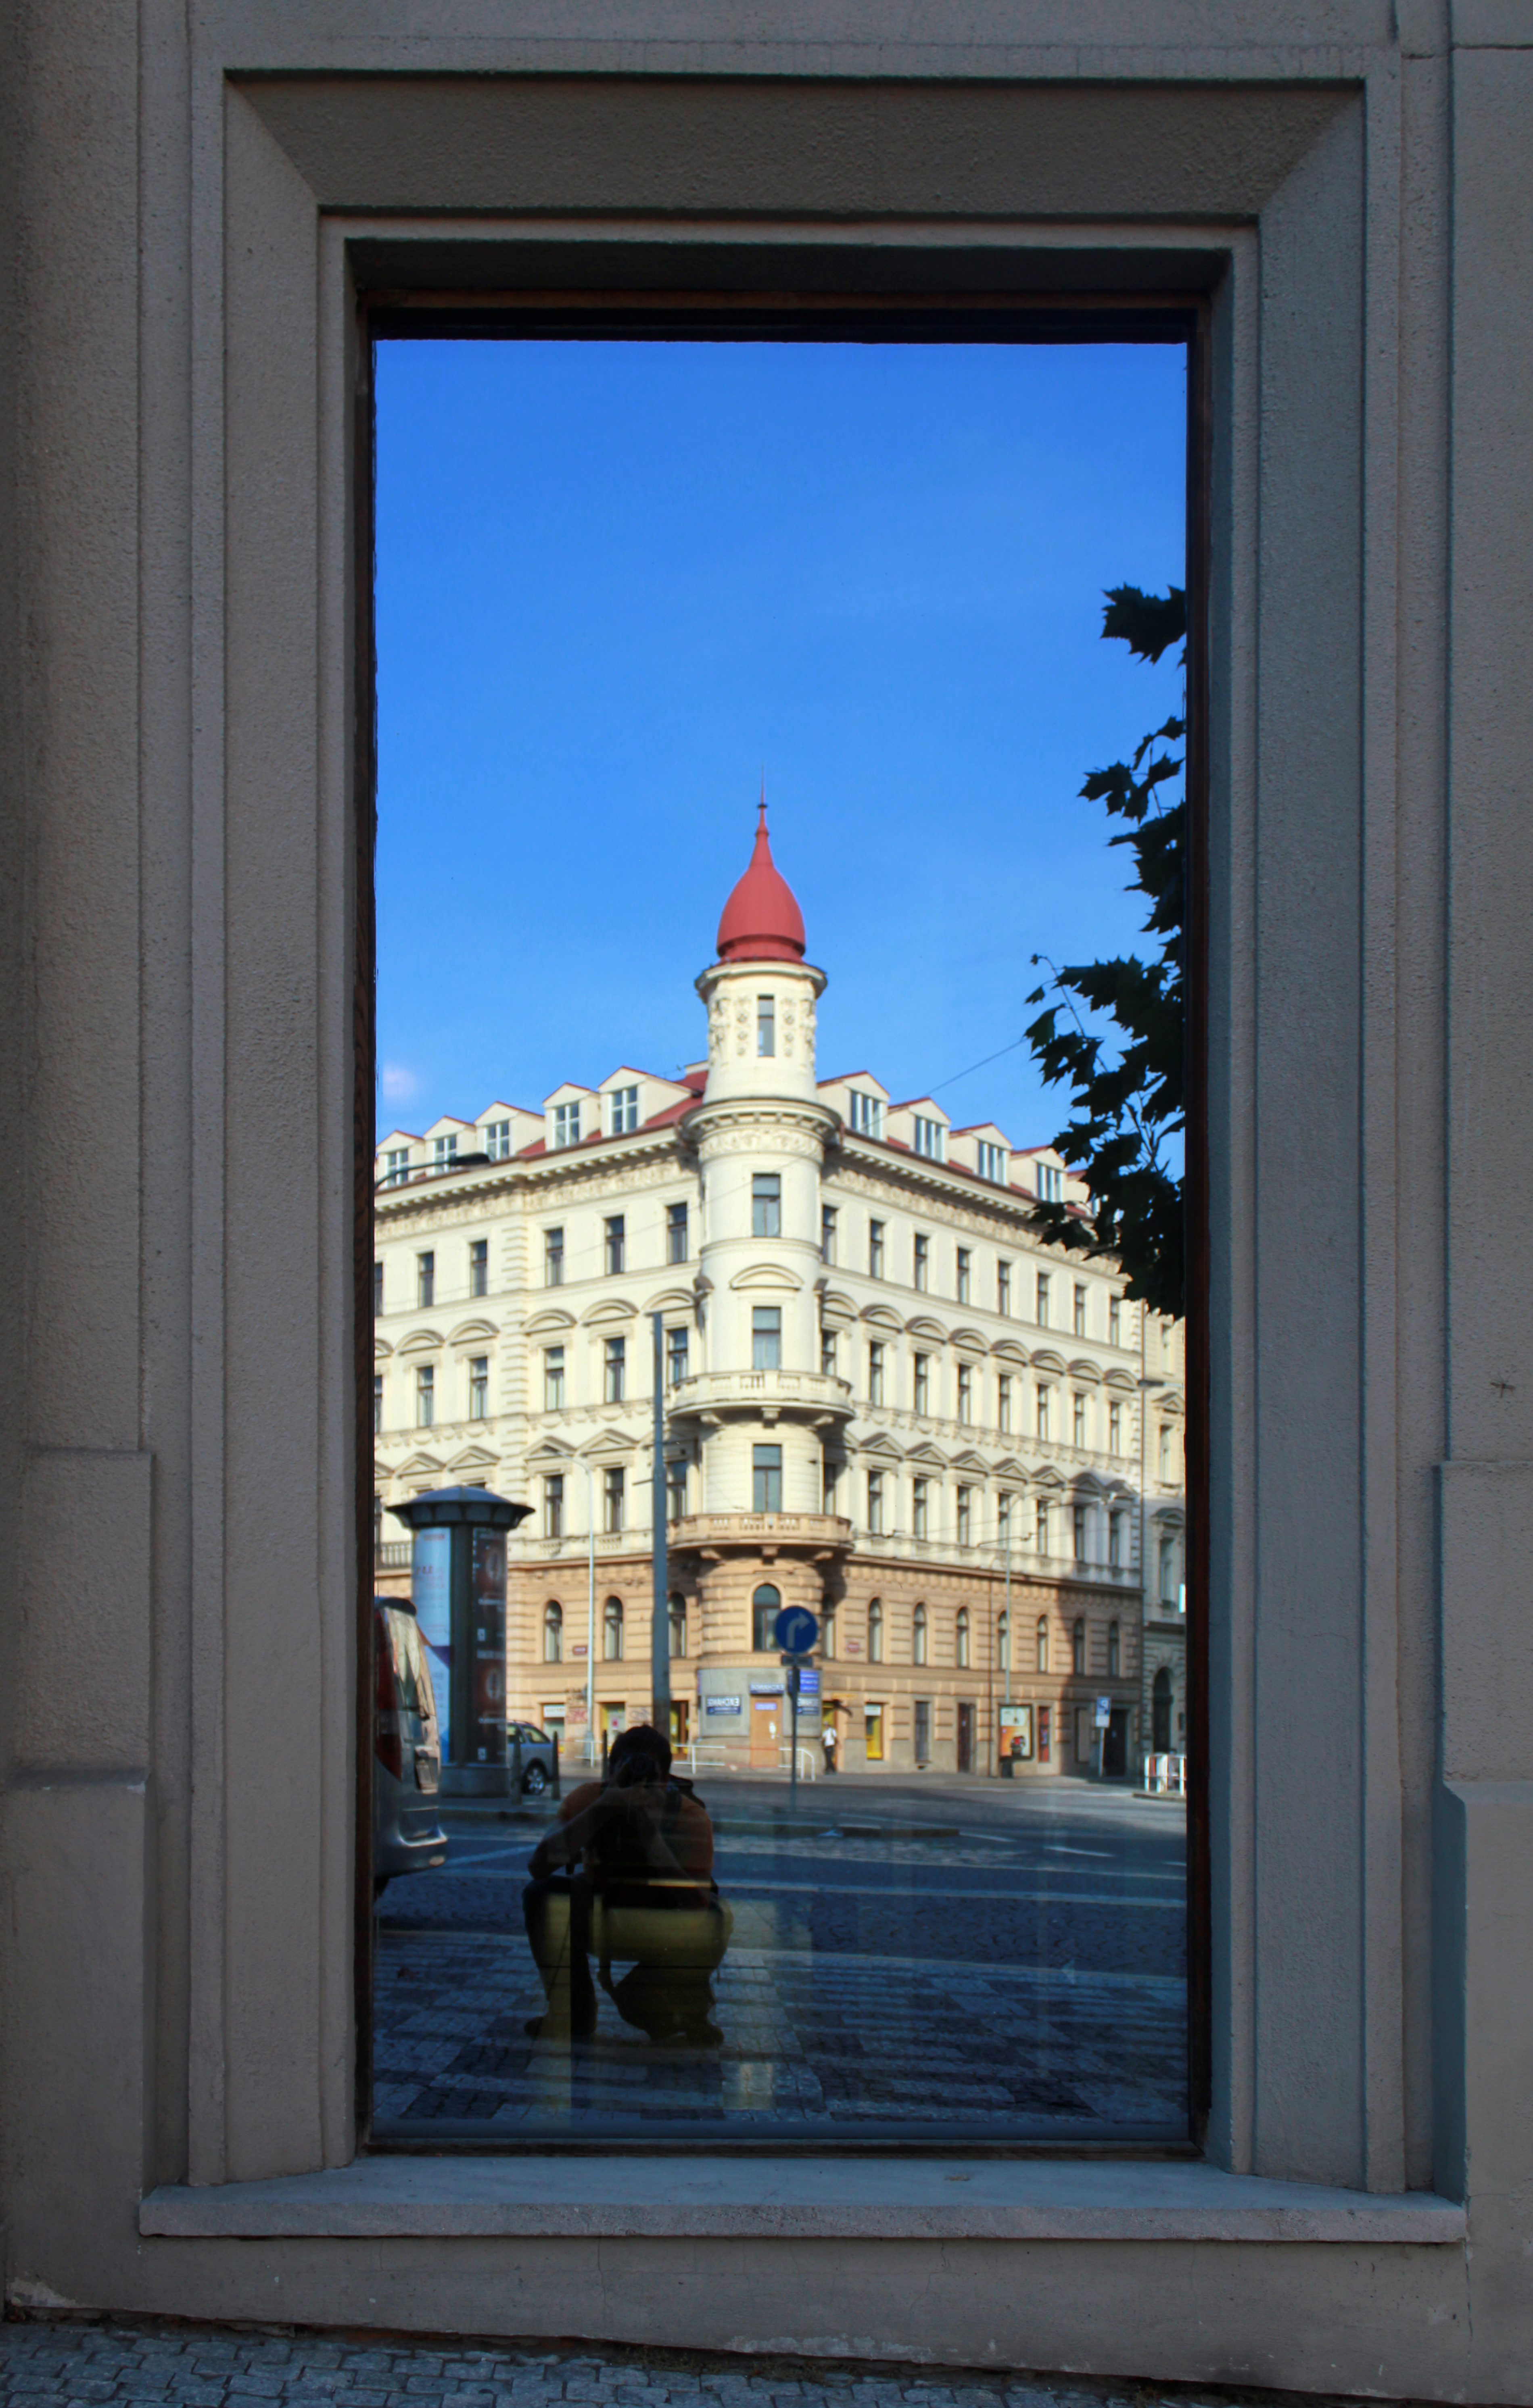
architecture, house, window, wall, line, color, facade, blue, prague, door, creativecommons, mirror, stock, reflections, ccby, 2d, carloszgz, photoshop, correctedperspective, cmstoolsphotoring, freeculturalworks, openlicense, freepictures, vertical, distorsion, correction, retouch, remix, collage, photomontage, manipulation, photomanipulation, adaptation, transformation, miroir, espejo, reflejo, reflejos, reflet, reflets, glace, arquitectura, czechrepublic, notags, topost, shape, urban area